Tomistominae

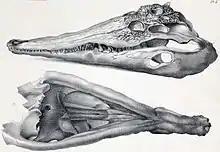
Skull of "Kentisuchus toliapicus".

Tomistomines first appeared in the Eocene in Europe and North Africa. The oldest known tomistomine is "Kentisuchus spenceri" from England, although a possible tomistomine fossil from the Paleocene of Spain is even older. Other early tomistomines include "Maroccosuchus zennaroi" from Morocco and "Dollosuchus dixoni" from Belgium. These early tomistomines inhabited the Tethys Ocean, which covered much of Europe and North Africa during the Paleogene. Several early tomistomines are found in coastal marine deposits, suggesting that they lived along the shoreline or in estuaries. Extinct gavialoids are also thought to have been coastal animals. The marine lifestyles of these early forms likely allowed tomistomines to spread around the Tethys, forming a northern population in Europe and a southern in North Africa.